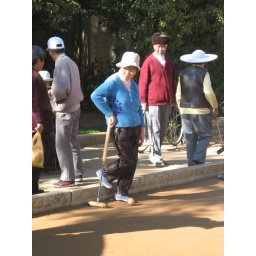
playing ball by green lake